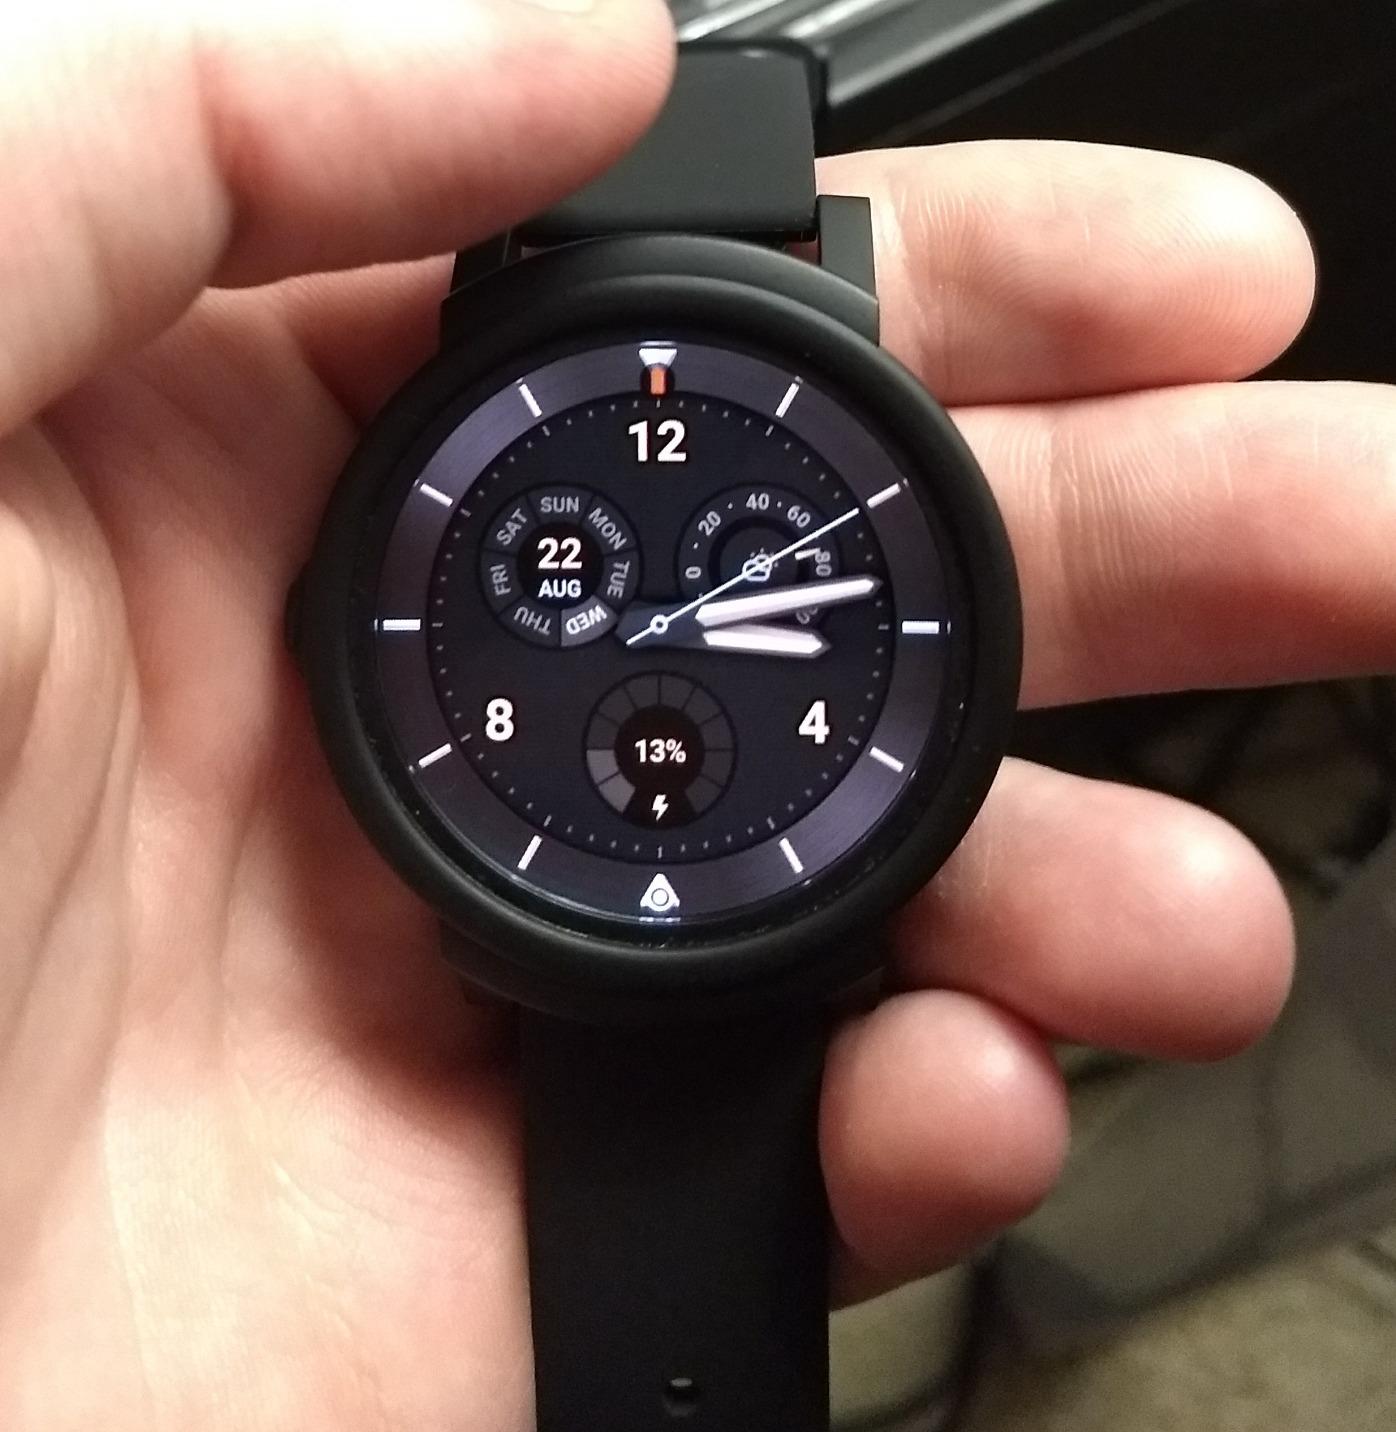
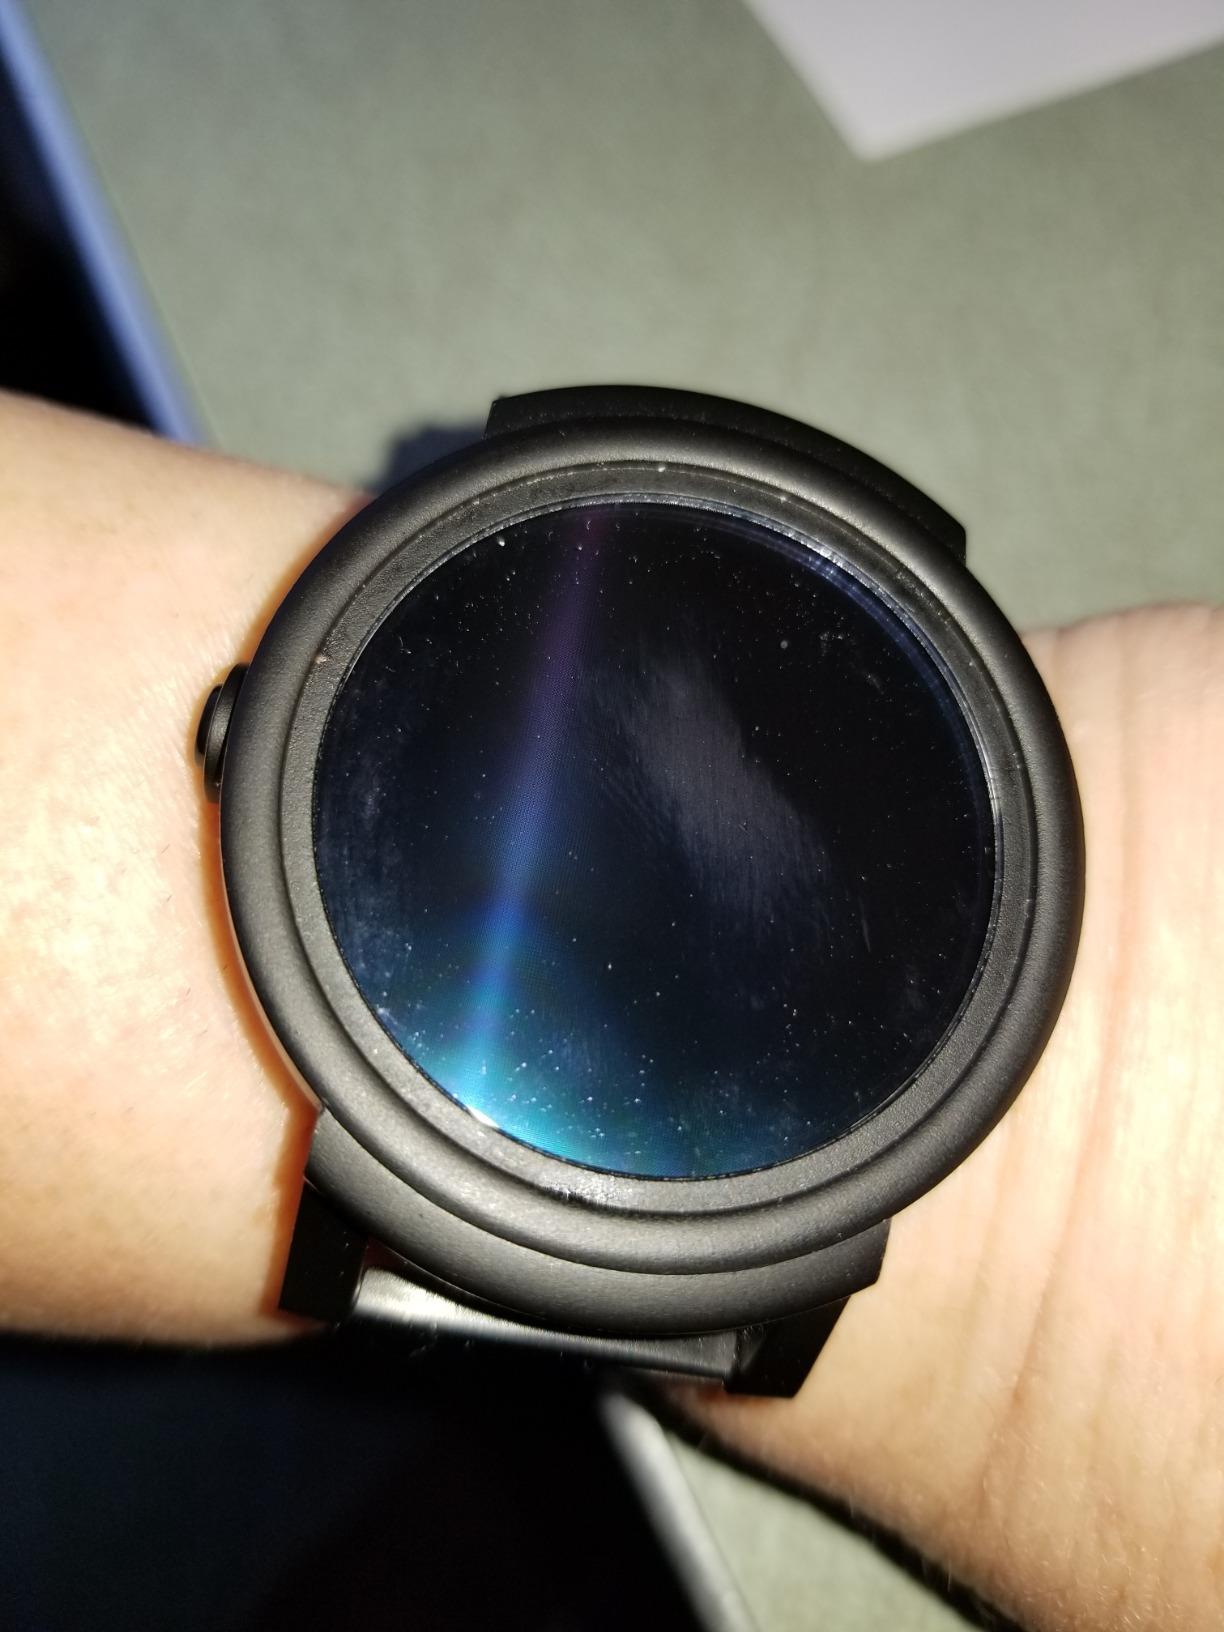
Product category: smartwatch
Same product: yes